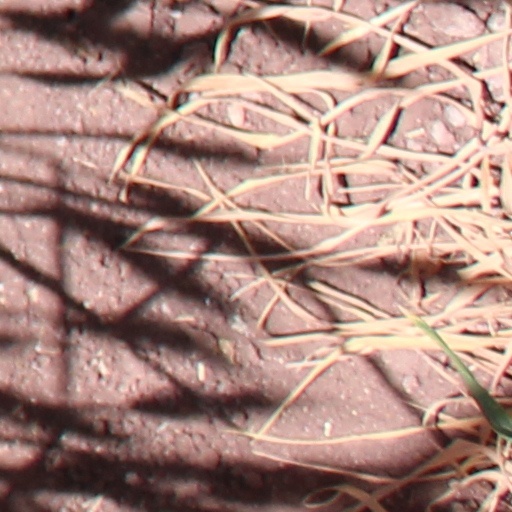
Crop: wheat